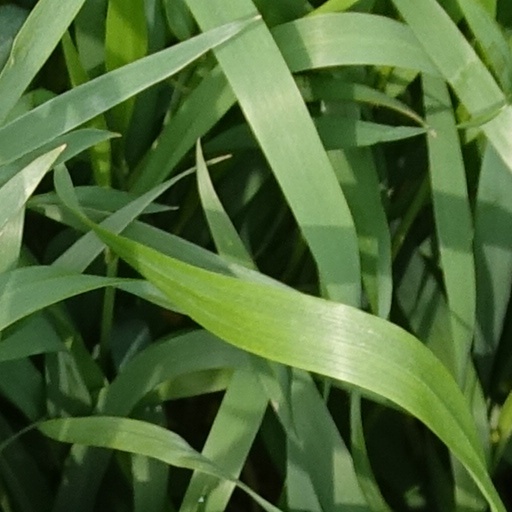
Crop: wheat